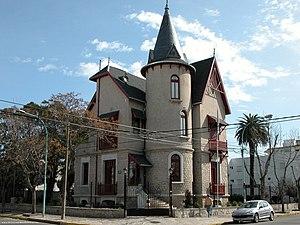
La province de Buenos Aires est la province la plus grande, la plus riche et la plus peuplée d'Argentine, bien que la municipalité de la ville de Buenos Aires, capitale de la République argentine n'en fasse pas partie. La province avait 15 625 084 habitants en 2010. L'agglomération du grand La Plata, sa capitale, en avait 799 523 la même année.